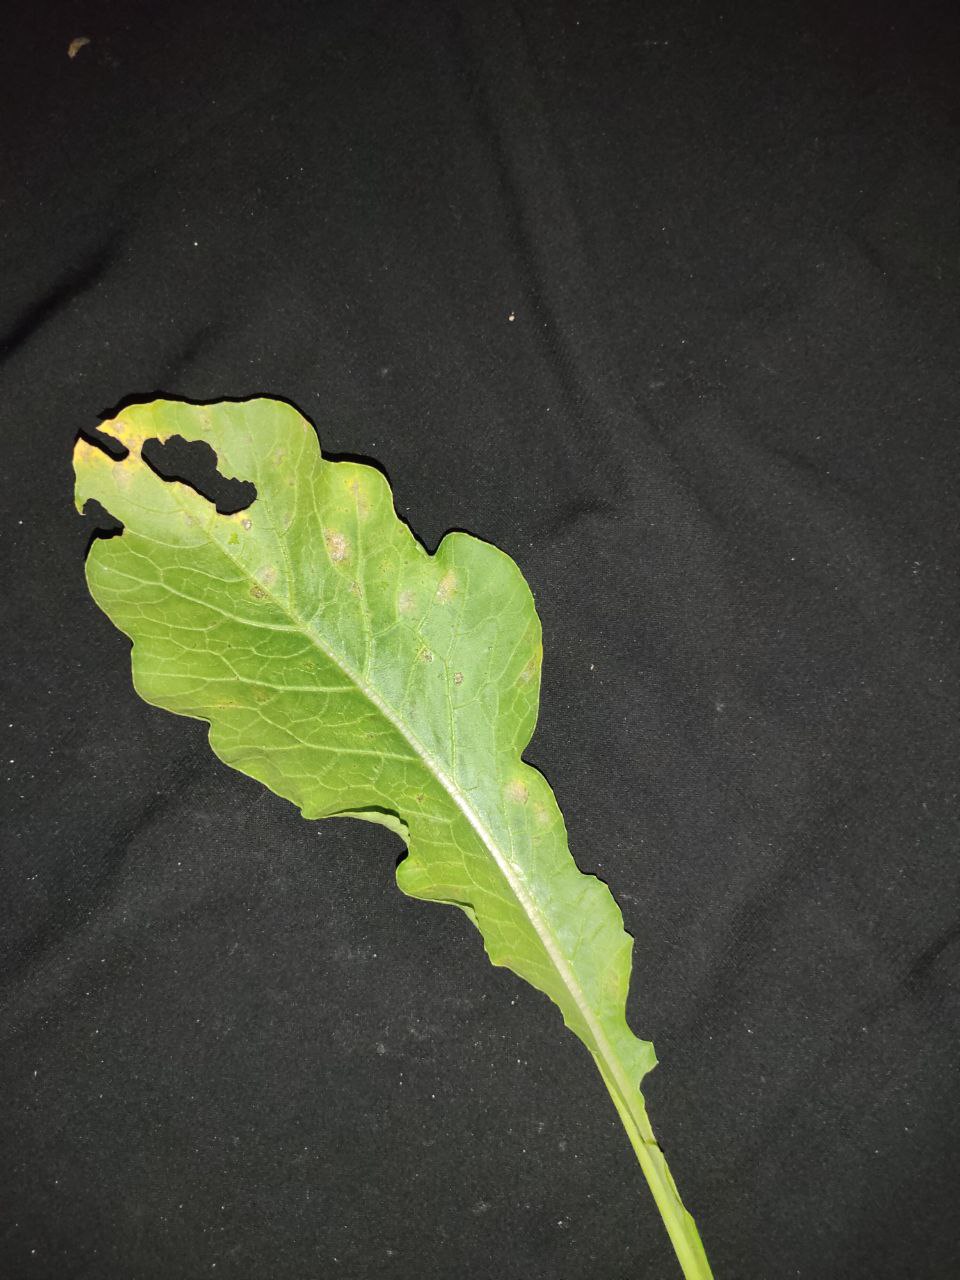
Label: Downey mildew